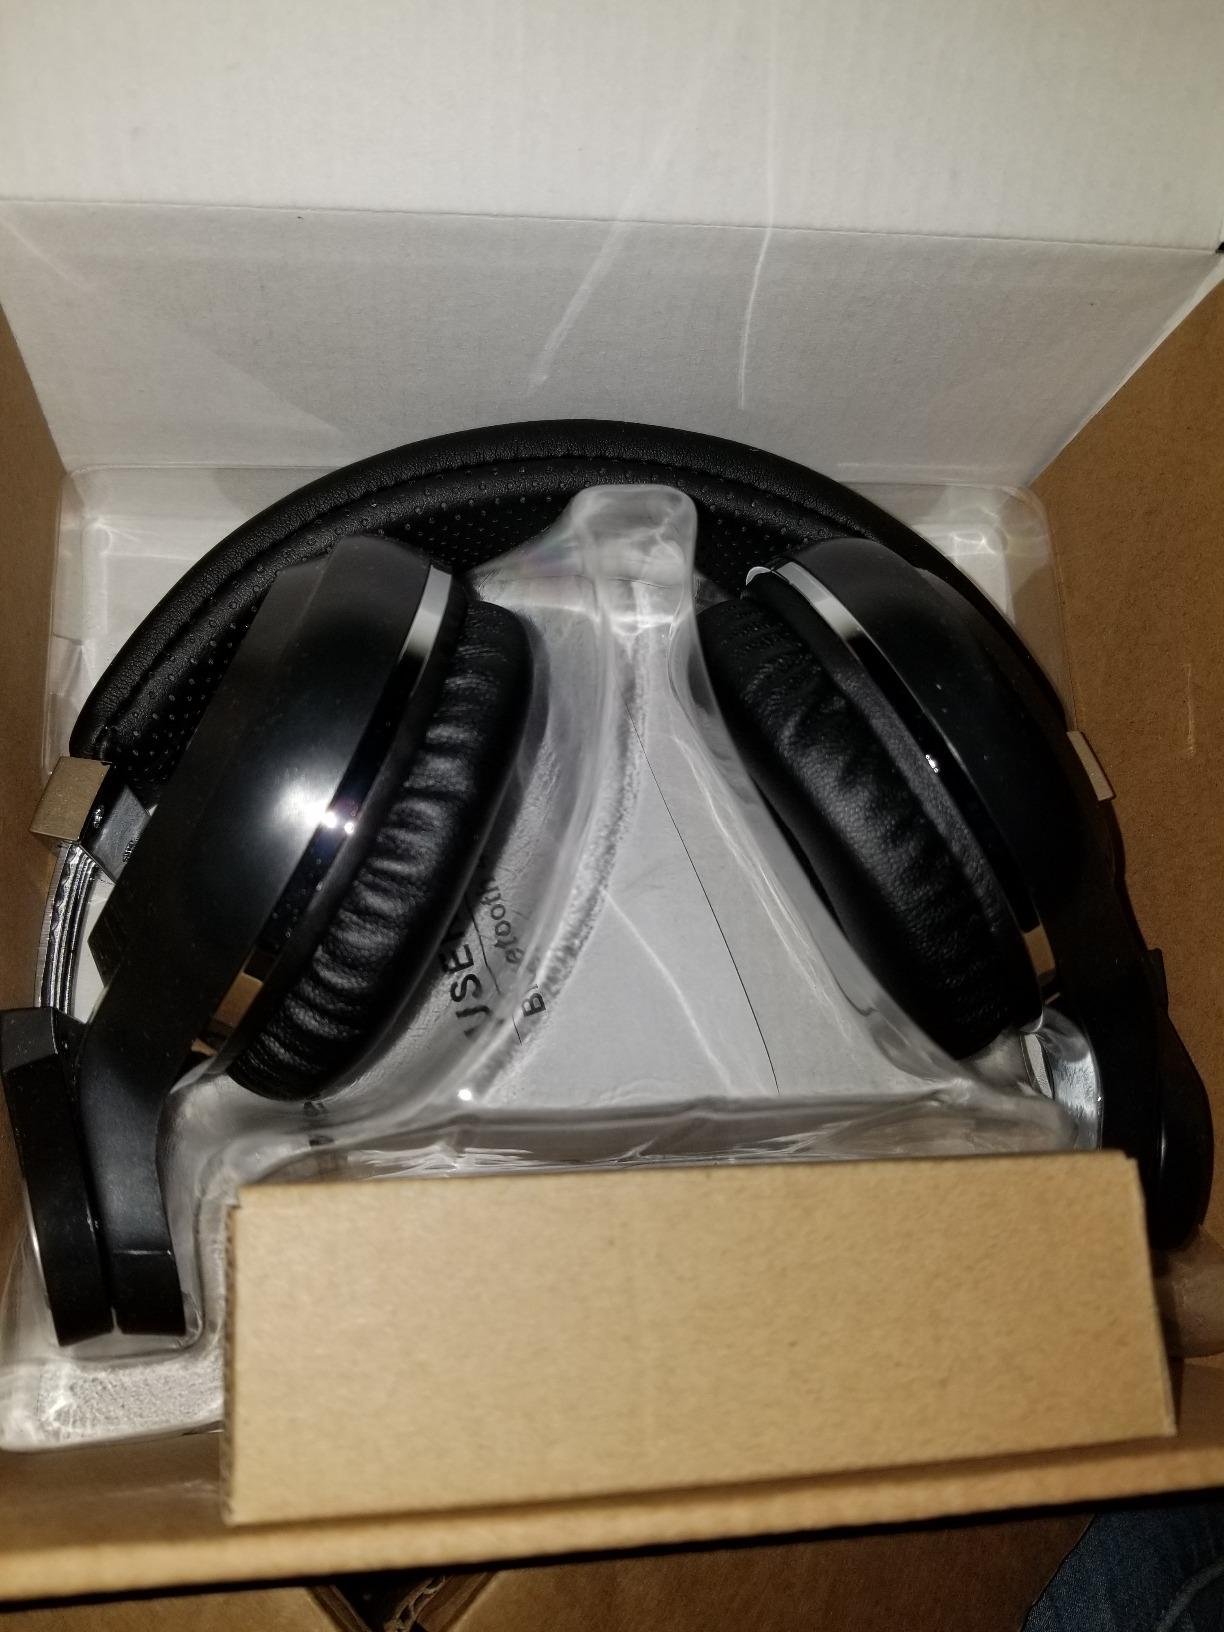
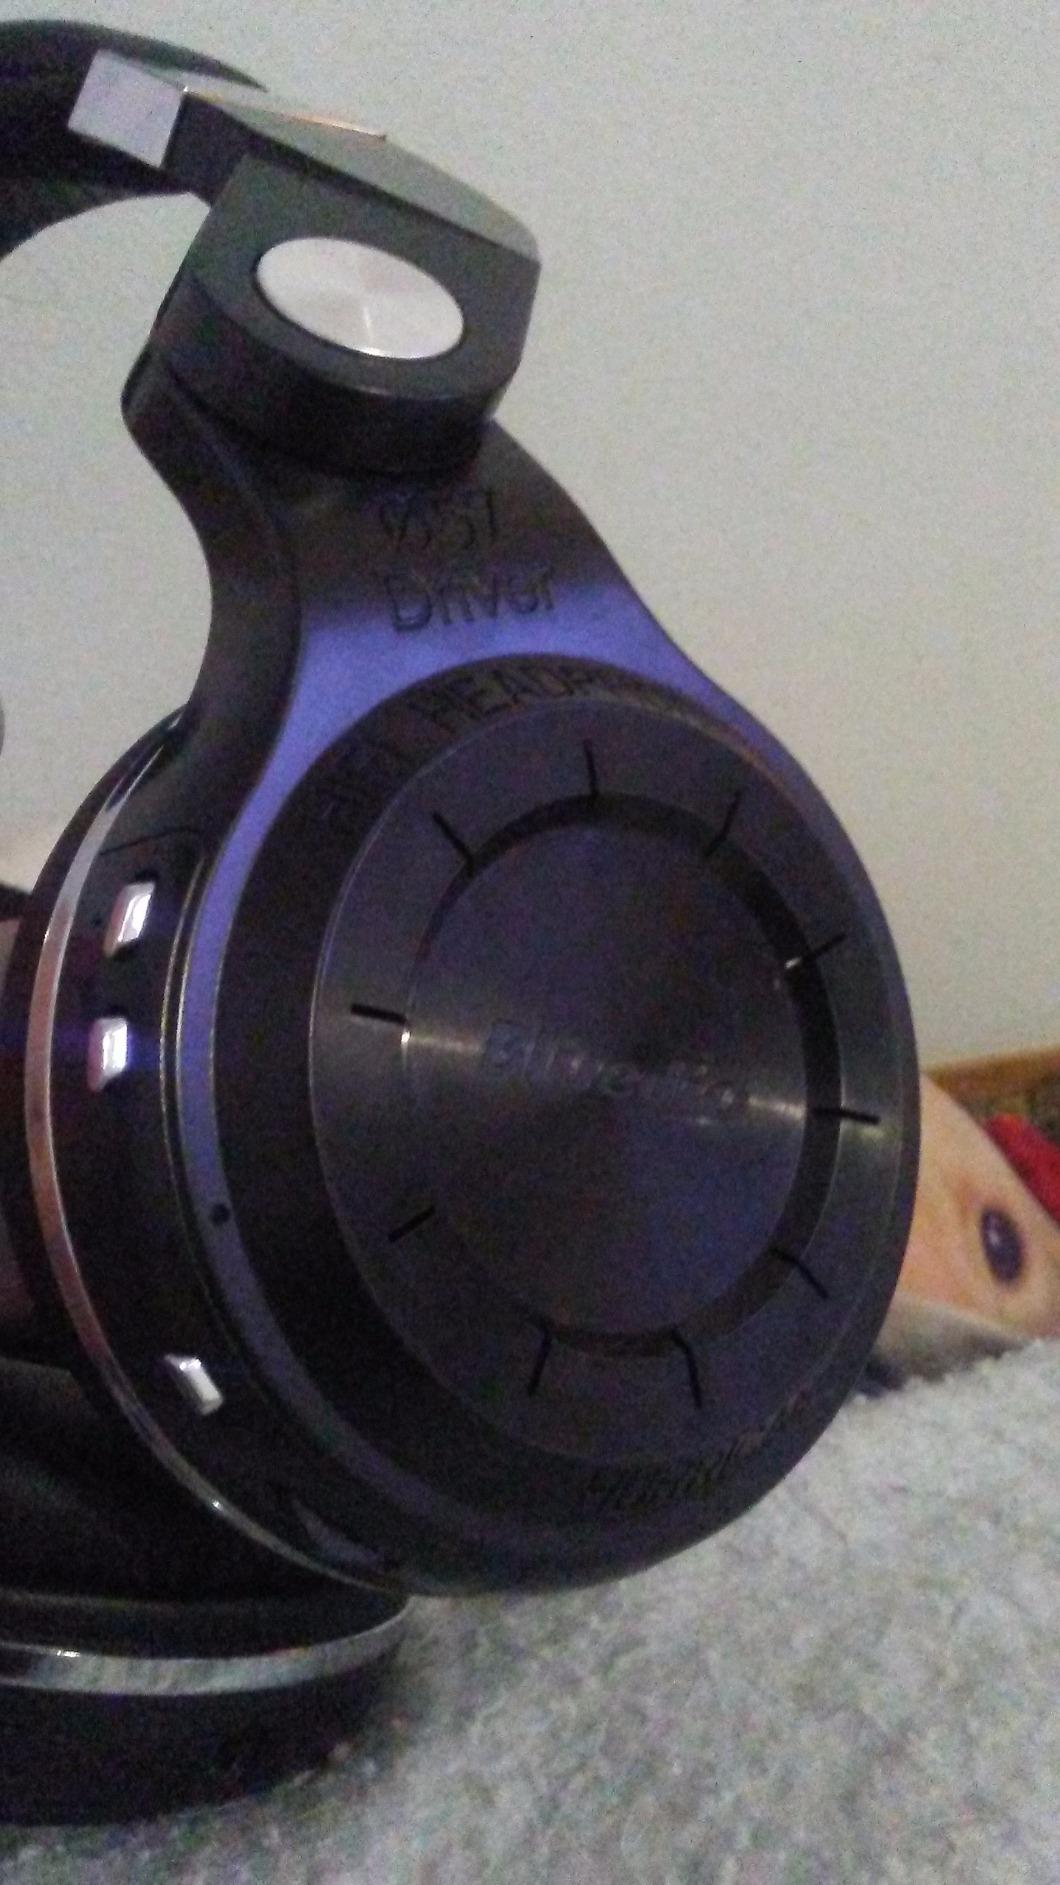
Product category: headphones
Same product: yes